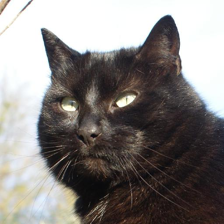
Label: animals